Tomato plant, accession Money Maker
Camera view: horizontal (90 deg, fisheye); turntable rotation: 90 degrees
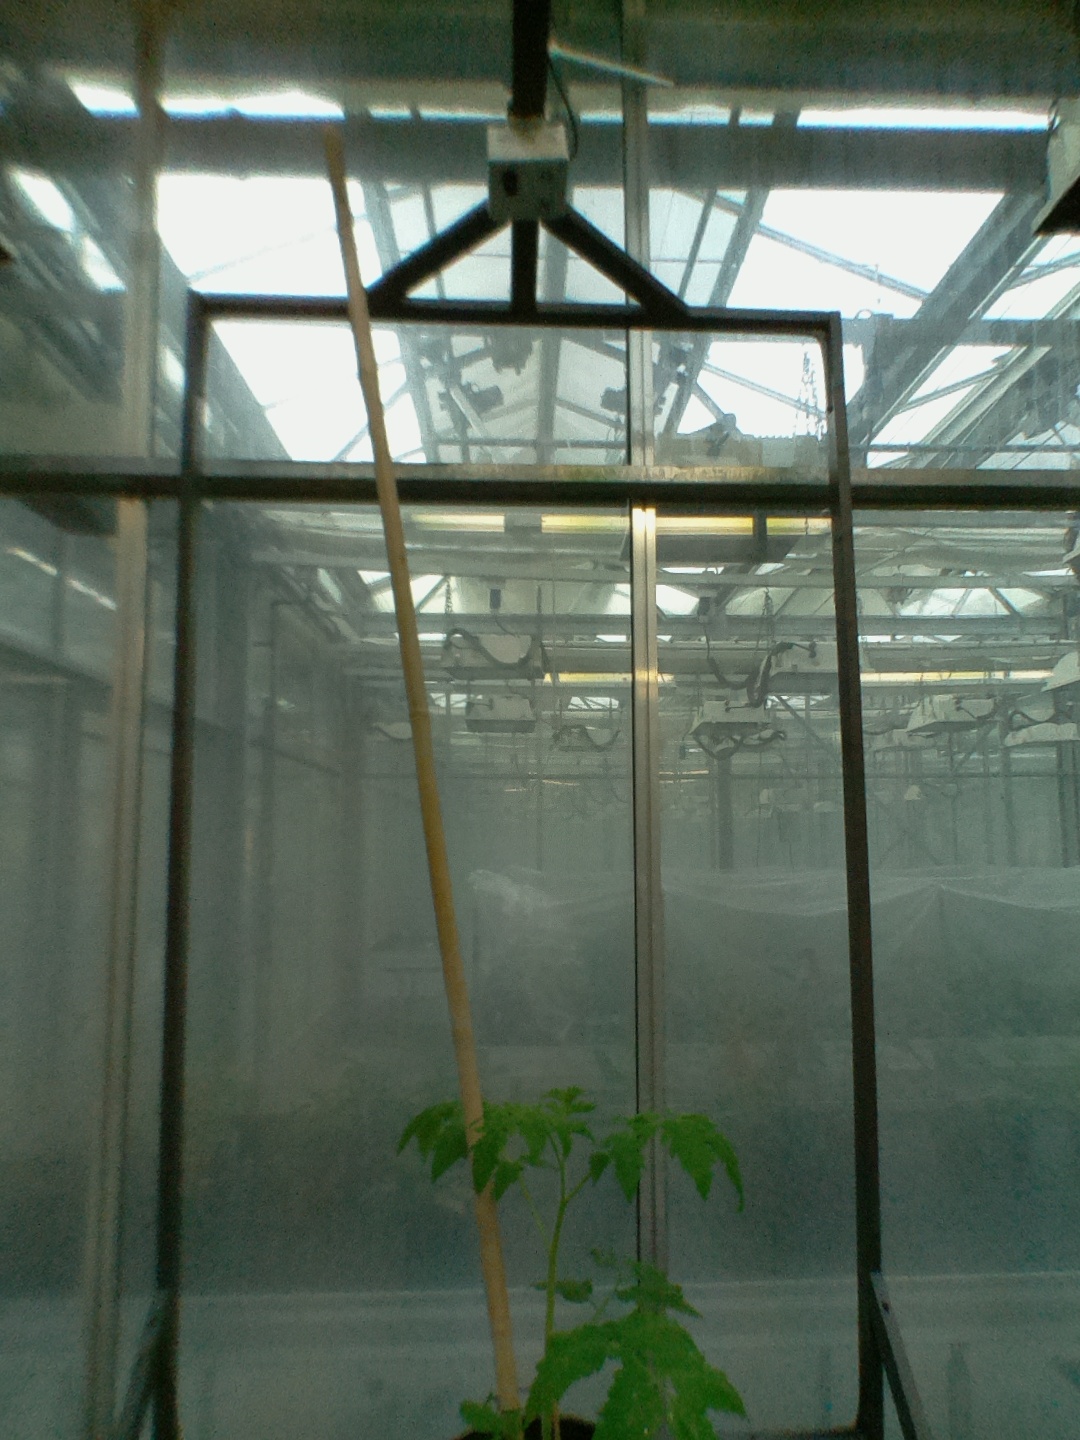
BBCH growth stage 13: 6 of true leaves visible